Ann-Britt Ryd Pettersson

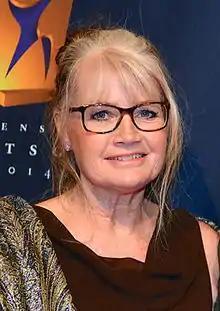
Ann-Britt Ryd Pettersson during Svenska idrottsgalan 2014.

Ann-Britt Ryd Pettersson, born 19 March 1954, is a Swedish news reporter at Sveriges Television. She began working for SR Blekinge by the late 1970s, before becoming host for regional news programme "Östnytt". In 1980, she became first female employed by the SVT sports section.